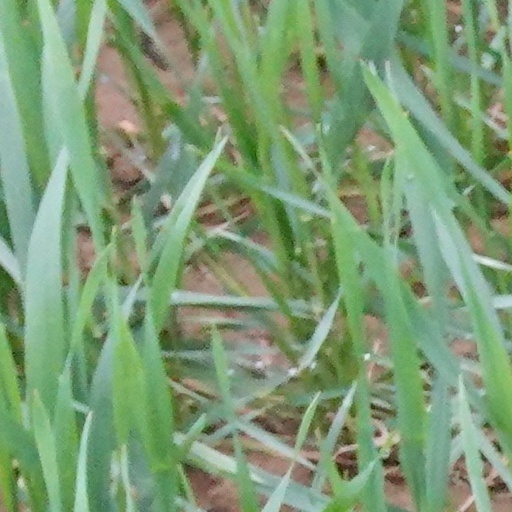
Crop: wheat